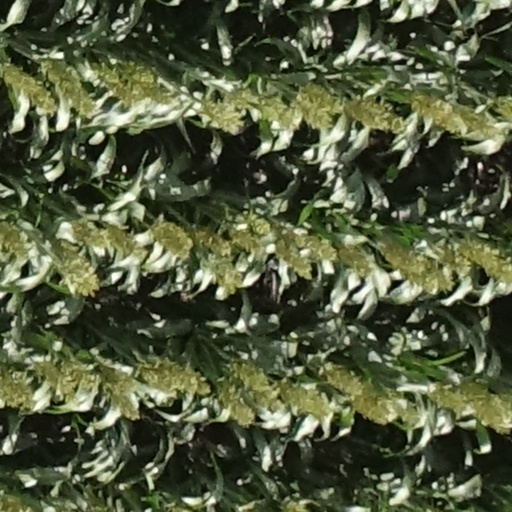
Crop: sorghum